Rekindled

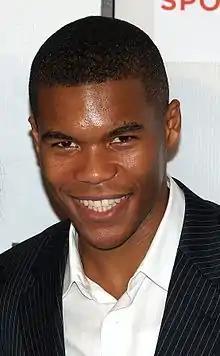
Gaius Charles guest starred as Tony's "kid in Baltimore", Jason King.

"Rekindled" is written by Christopher J. Waild & Reed Steiner and directed by Mark Horowitz. The writers wanted to do "a fire episode", which never before had been done on "NCIS". "'Hey, how about a fire episode?' With those words, we started the ball rolling on what would end up as Episode #207 of NCIS. And yet, with all the pyrotechnics, firebombs, and various other "fire elements" on our show, we’d never done a traditional arson story". The NCIS budget available can usually only handle one "high-temp conflagration" per episode, the writers said.